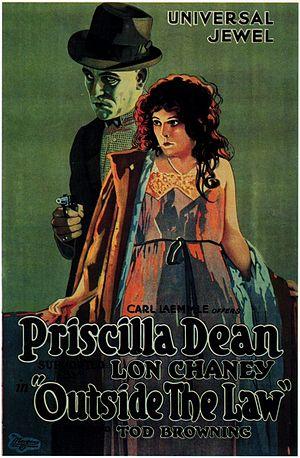
Priscilla Dean est une actrice américaine, née le 25 novembre 1896 à New York, morte le 27 décembre 1987 à Leonia.
Les Révoltés est un film muet américain réalisé par Tod Browning, sorti en 1920.